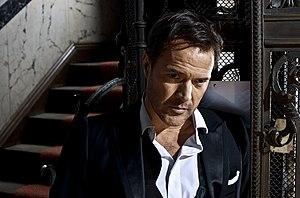
Sebastian Koch [zeˈbasti̯an kɔx], né le 31 mai 1962 à Karlsruhe, est un acteur allemand.
La Vie des autres est un film allemand sorti en 2006, écrit et réalisé par Florian Henckel von Donnersmarck et récompensé de nombreuses fois, notamment aux États-Unis par l'Oscar du meilleur film en langue étrangère.
Homeland est une série télévisée américaine en 96 épisodes d'environ 50 minutes créée par Howard Gordon et Alex Gansa, d'après la série télévisée israélienne, Hatufim, créée par Gideon Raff. Elle est diffusée simultanément depuis le 3 octobre 2011 sur Showtime aux États-Unis et sur Super Channel au Canada.